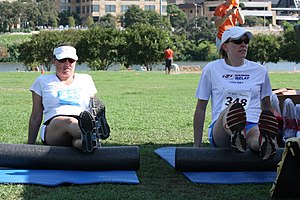
Foam rolling
To kvinder bruger foam rollers.
Foam rolling er en teknik, men kan bruge til at lave SMR. SMR står for Self-Myofacial Release, som er en teknik, man bruger til at behandle overaktive muskler og inflammeret muskelvæv. Denne form for behandling øger blodtilførslen til musklerne, afslapper musklerne og øger aktiveringen af antagonistiske muskler.